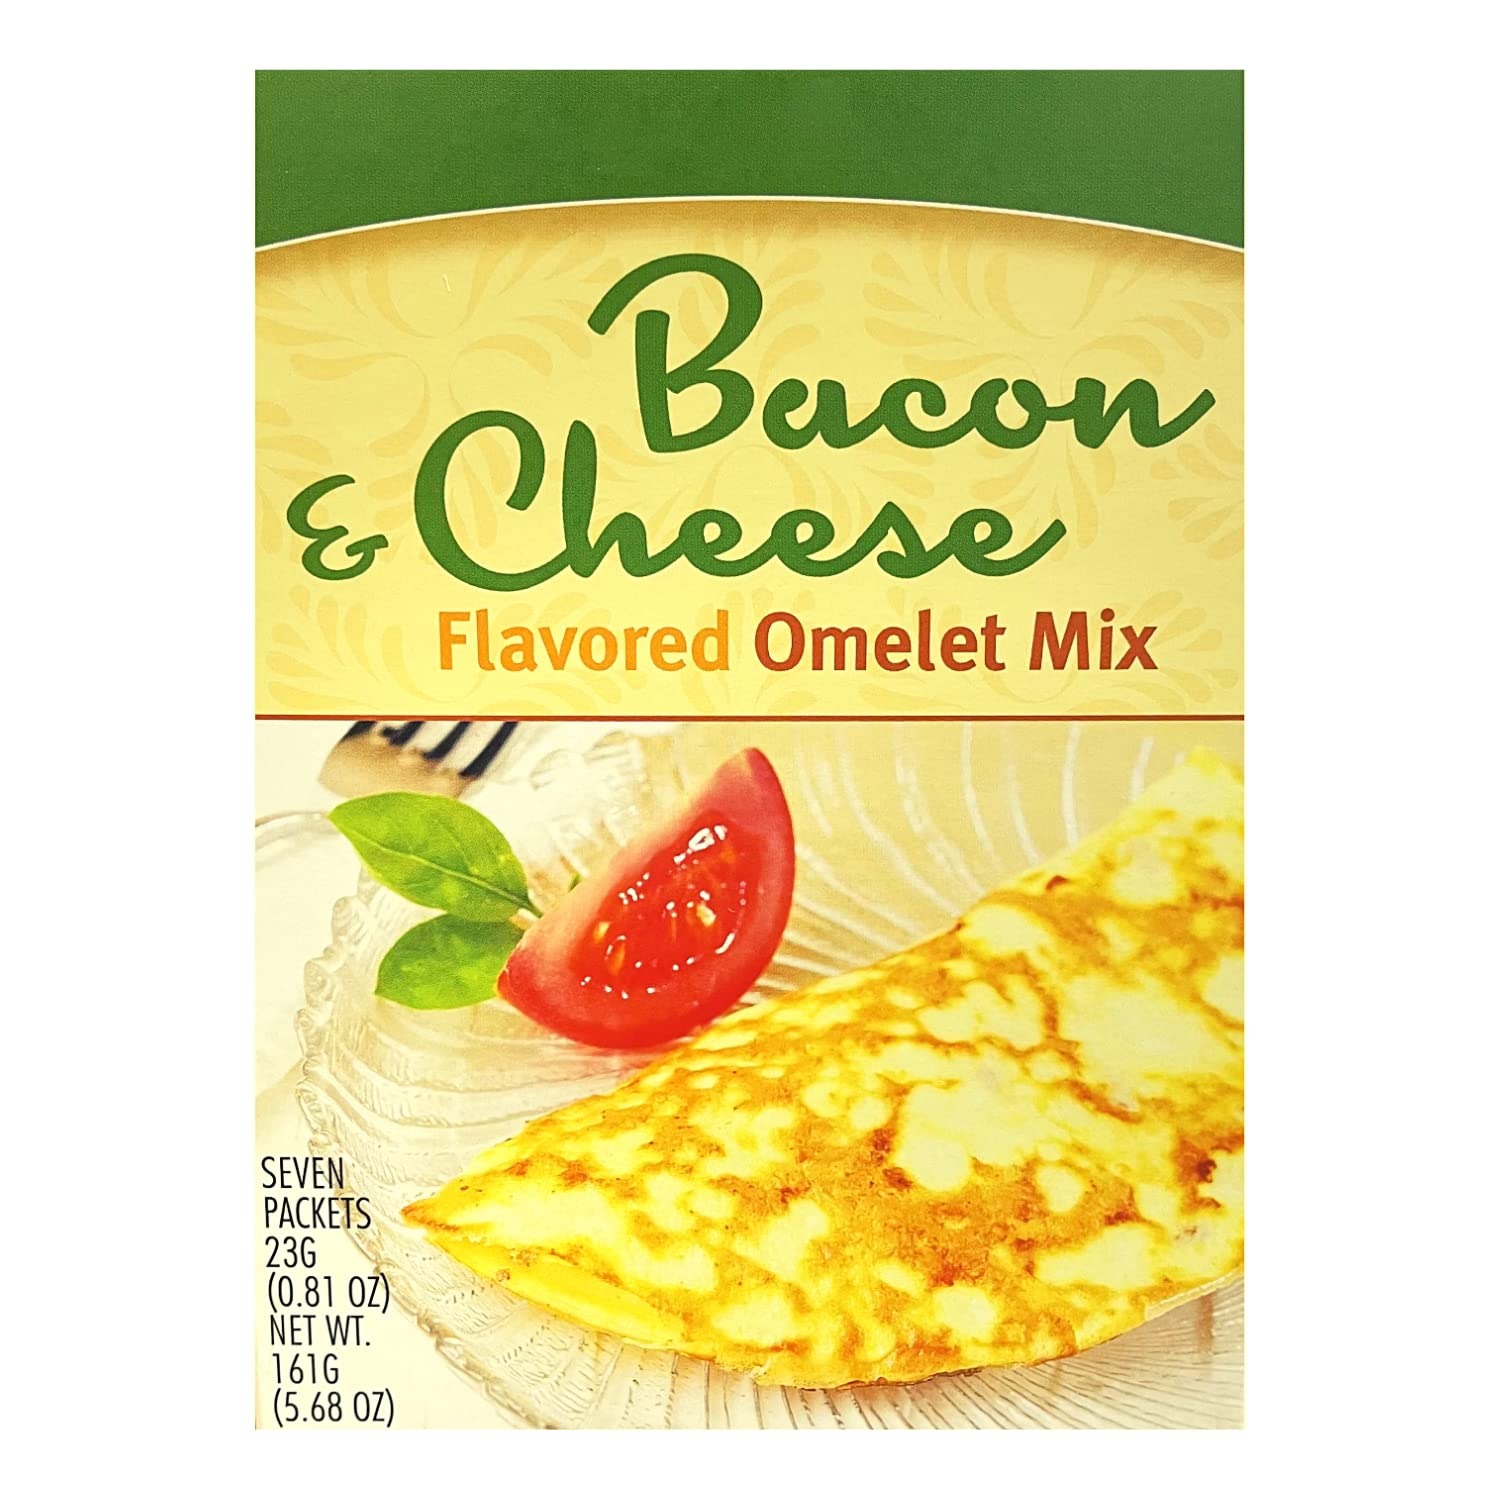
Item Name: Nutmeg State Nutrition HealthyWise - High Protein Omelet Mix, 15g Protein, Low Calorie, Low Carb, Gluten Free, KETO and Ideal Protein Compatible, 7 Servings Per Box (Bacon & Cheese Omelet)
Bullet Point 1: HIGH PROTEIN: 15 Grams Per Serving
Bullet Point 2: LOW SUGAR: Contains Only 1 Gram of Sugar Per Serving
Bullet Point 3: EASY & FAST: Quickly prepare in the microwave or stovetop for a delicious and nutritious meal.
Bullet Point 4: LOW CARBS IN EACH SERVING
Bullet Point 5: MADE IN THE USA
Value: 1.0
Unit: Count

Price: 14.99